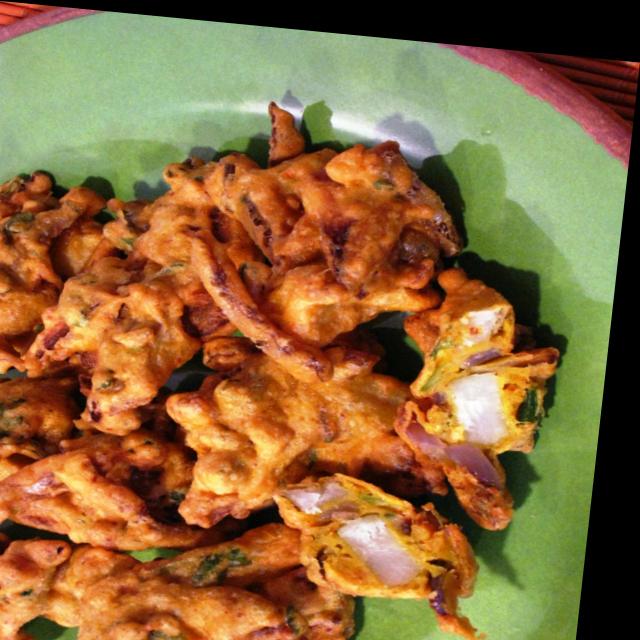
Dish: pakode